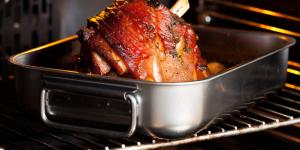
pernil de cerdo al horno colombiano